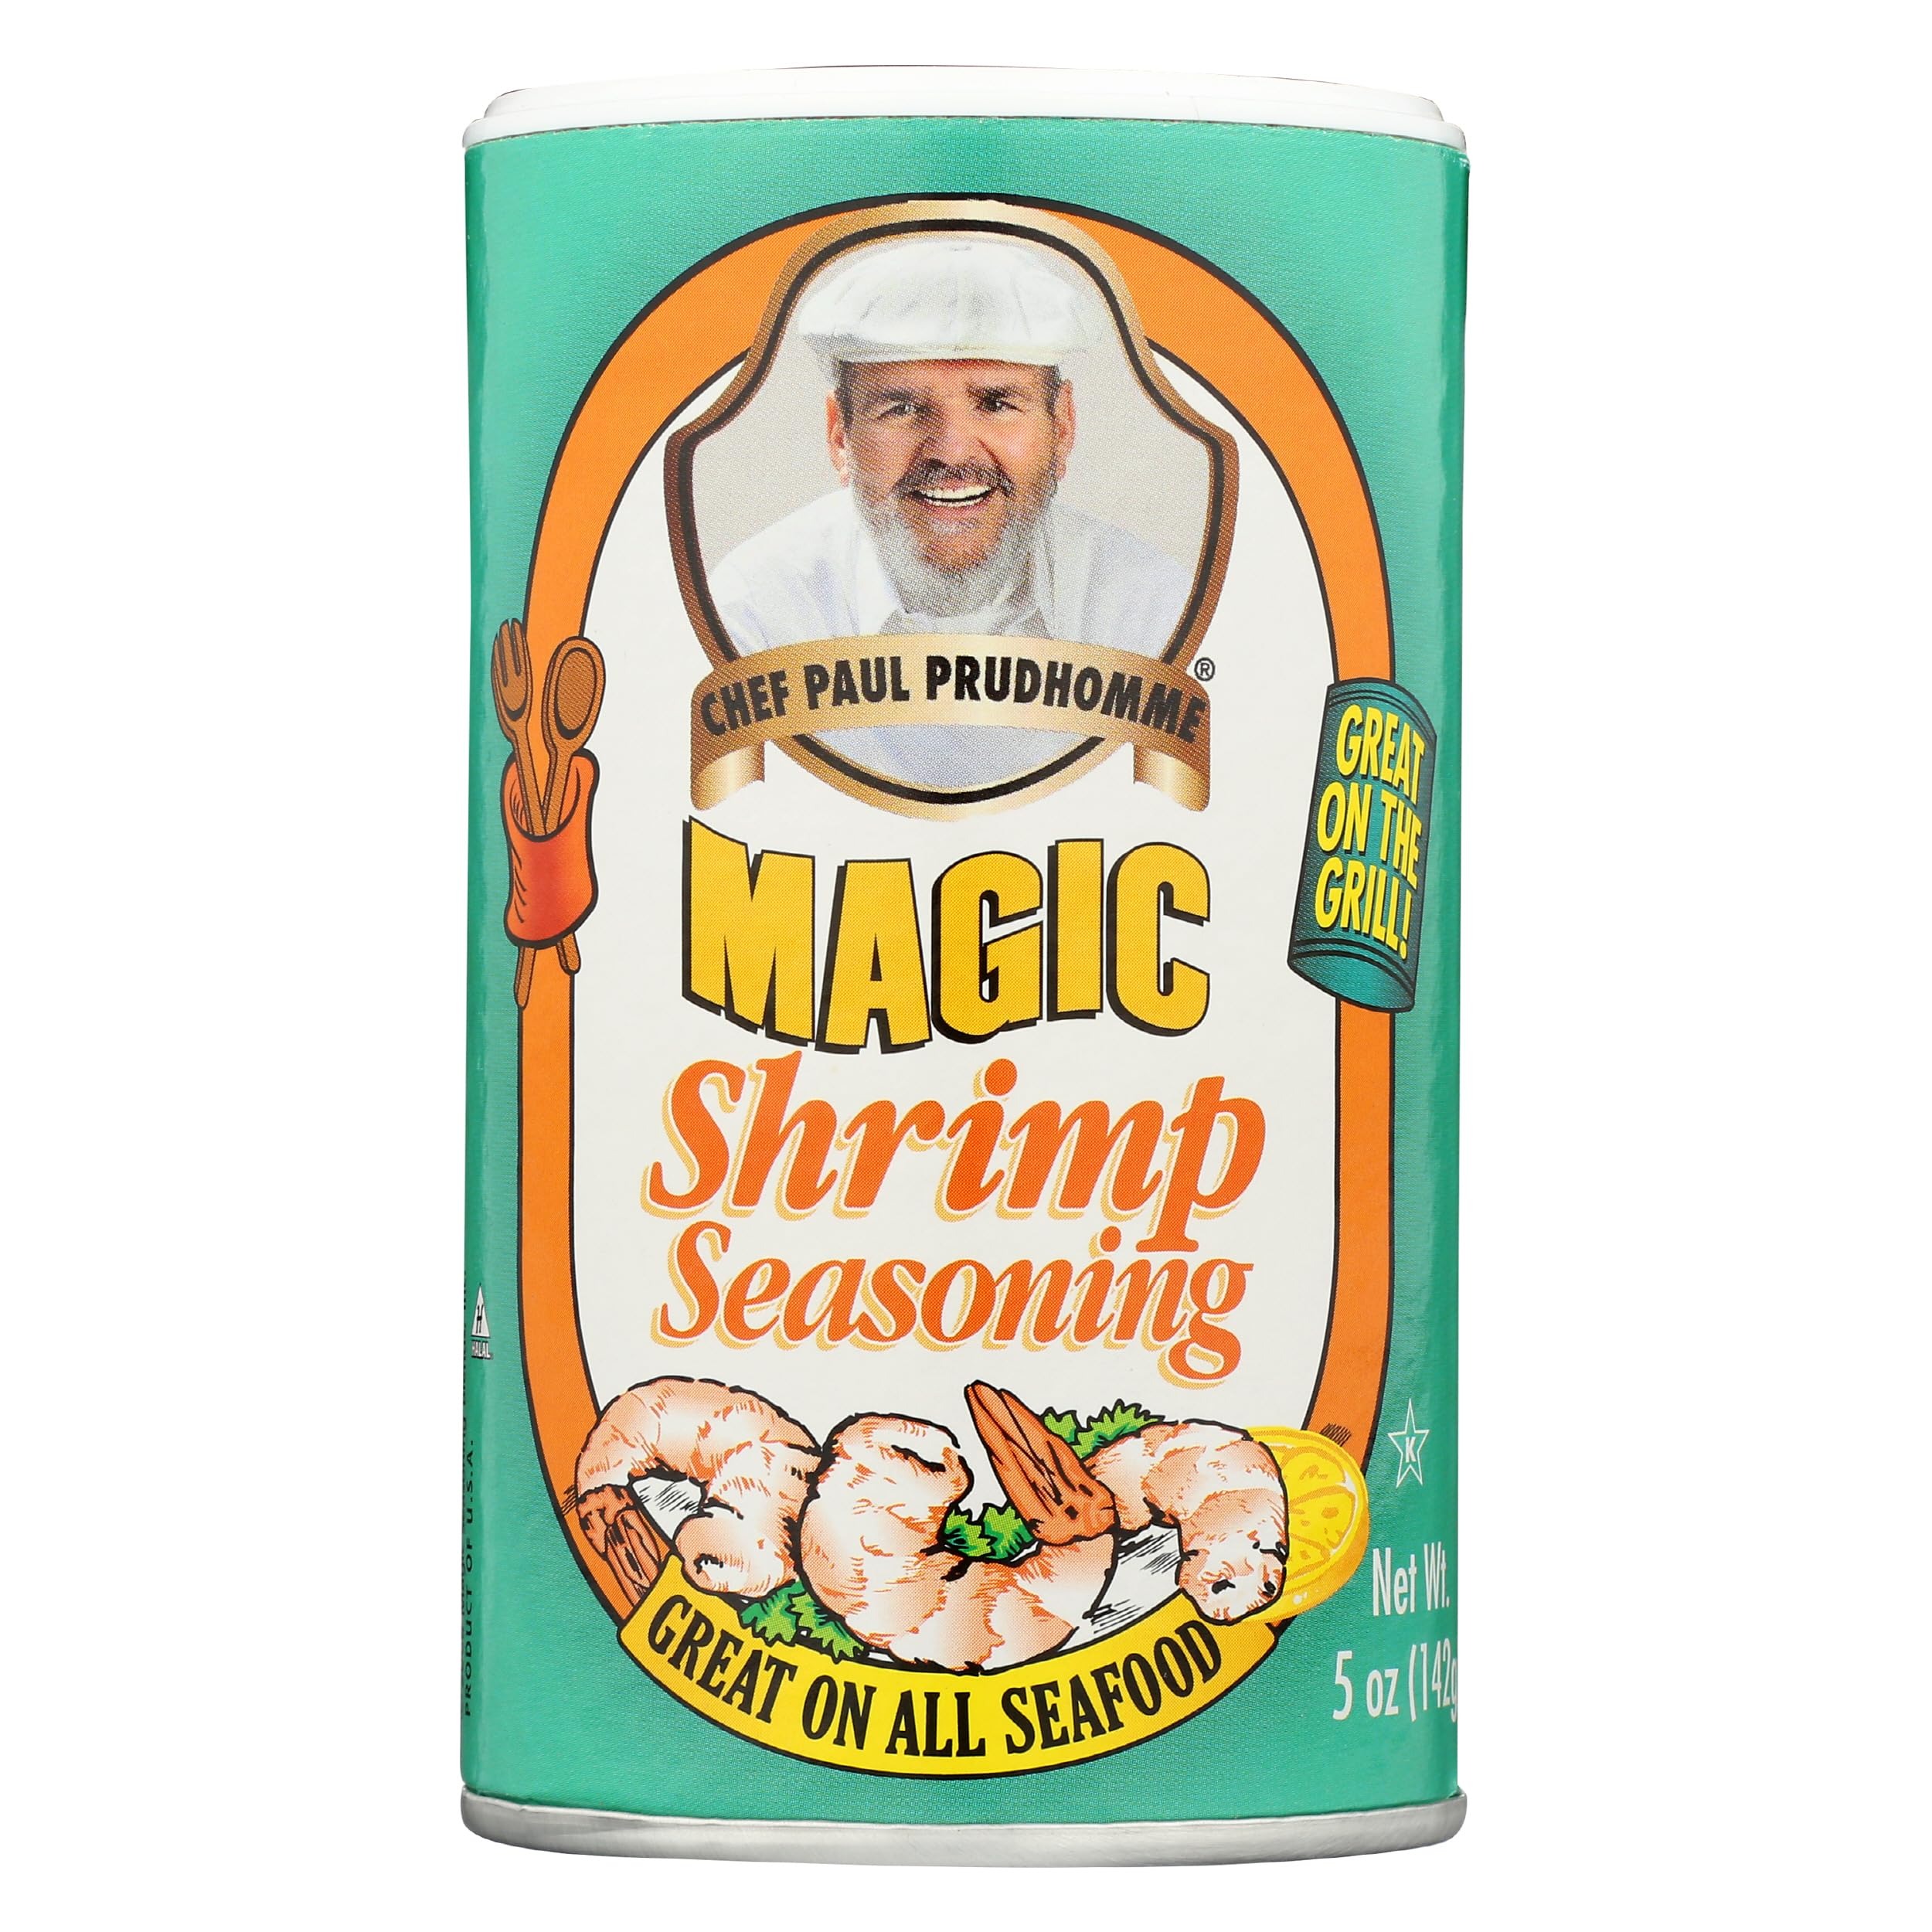
Item Name: Magic Seasoning Blends Shrimp Seasoning, Kosher, Halal, Gluten Free, 5 Ounce (Pack of 6)
Bullet Point: Magic Seasoning Blends Shrimp Seasoning, Kosher, Halal, Gluten Free, 5 Ounce (Pack of 6)
Value: 30.0
Unit: Ounce

Price: 28.71